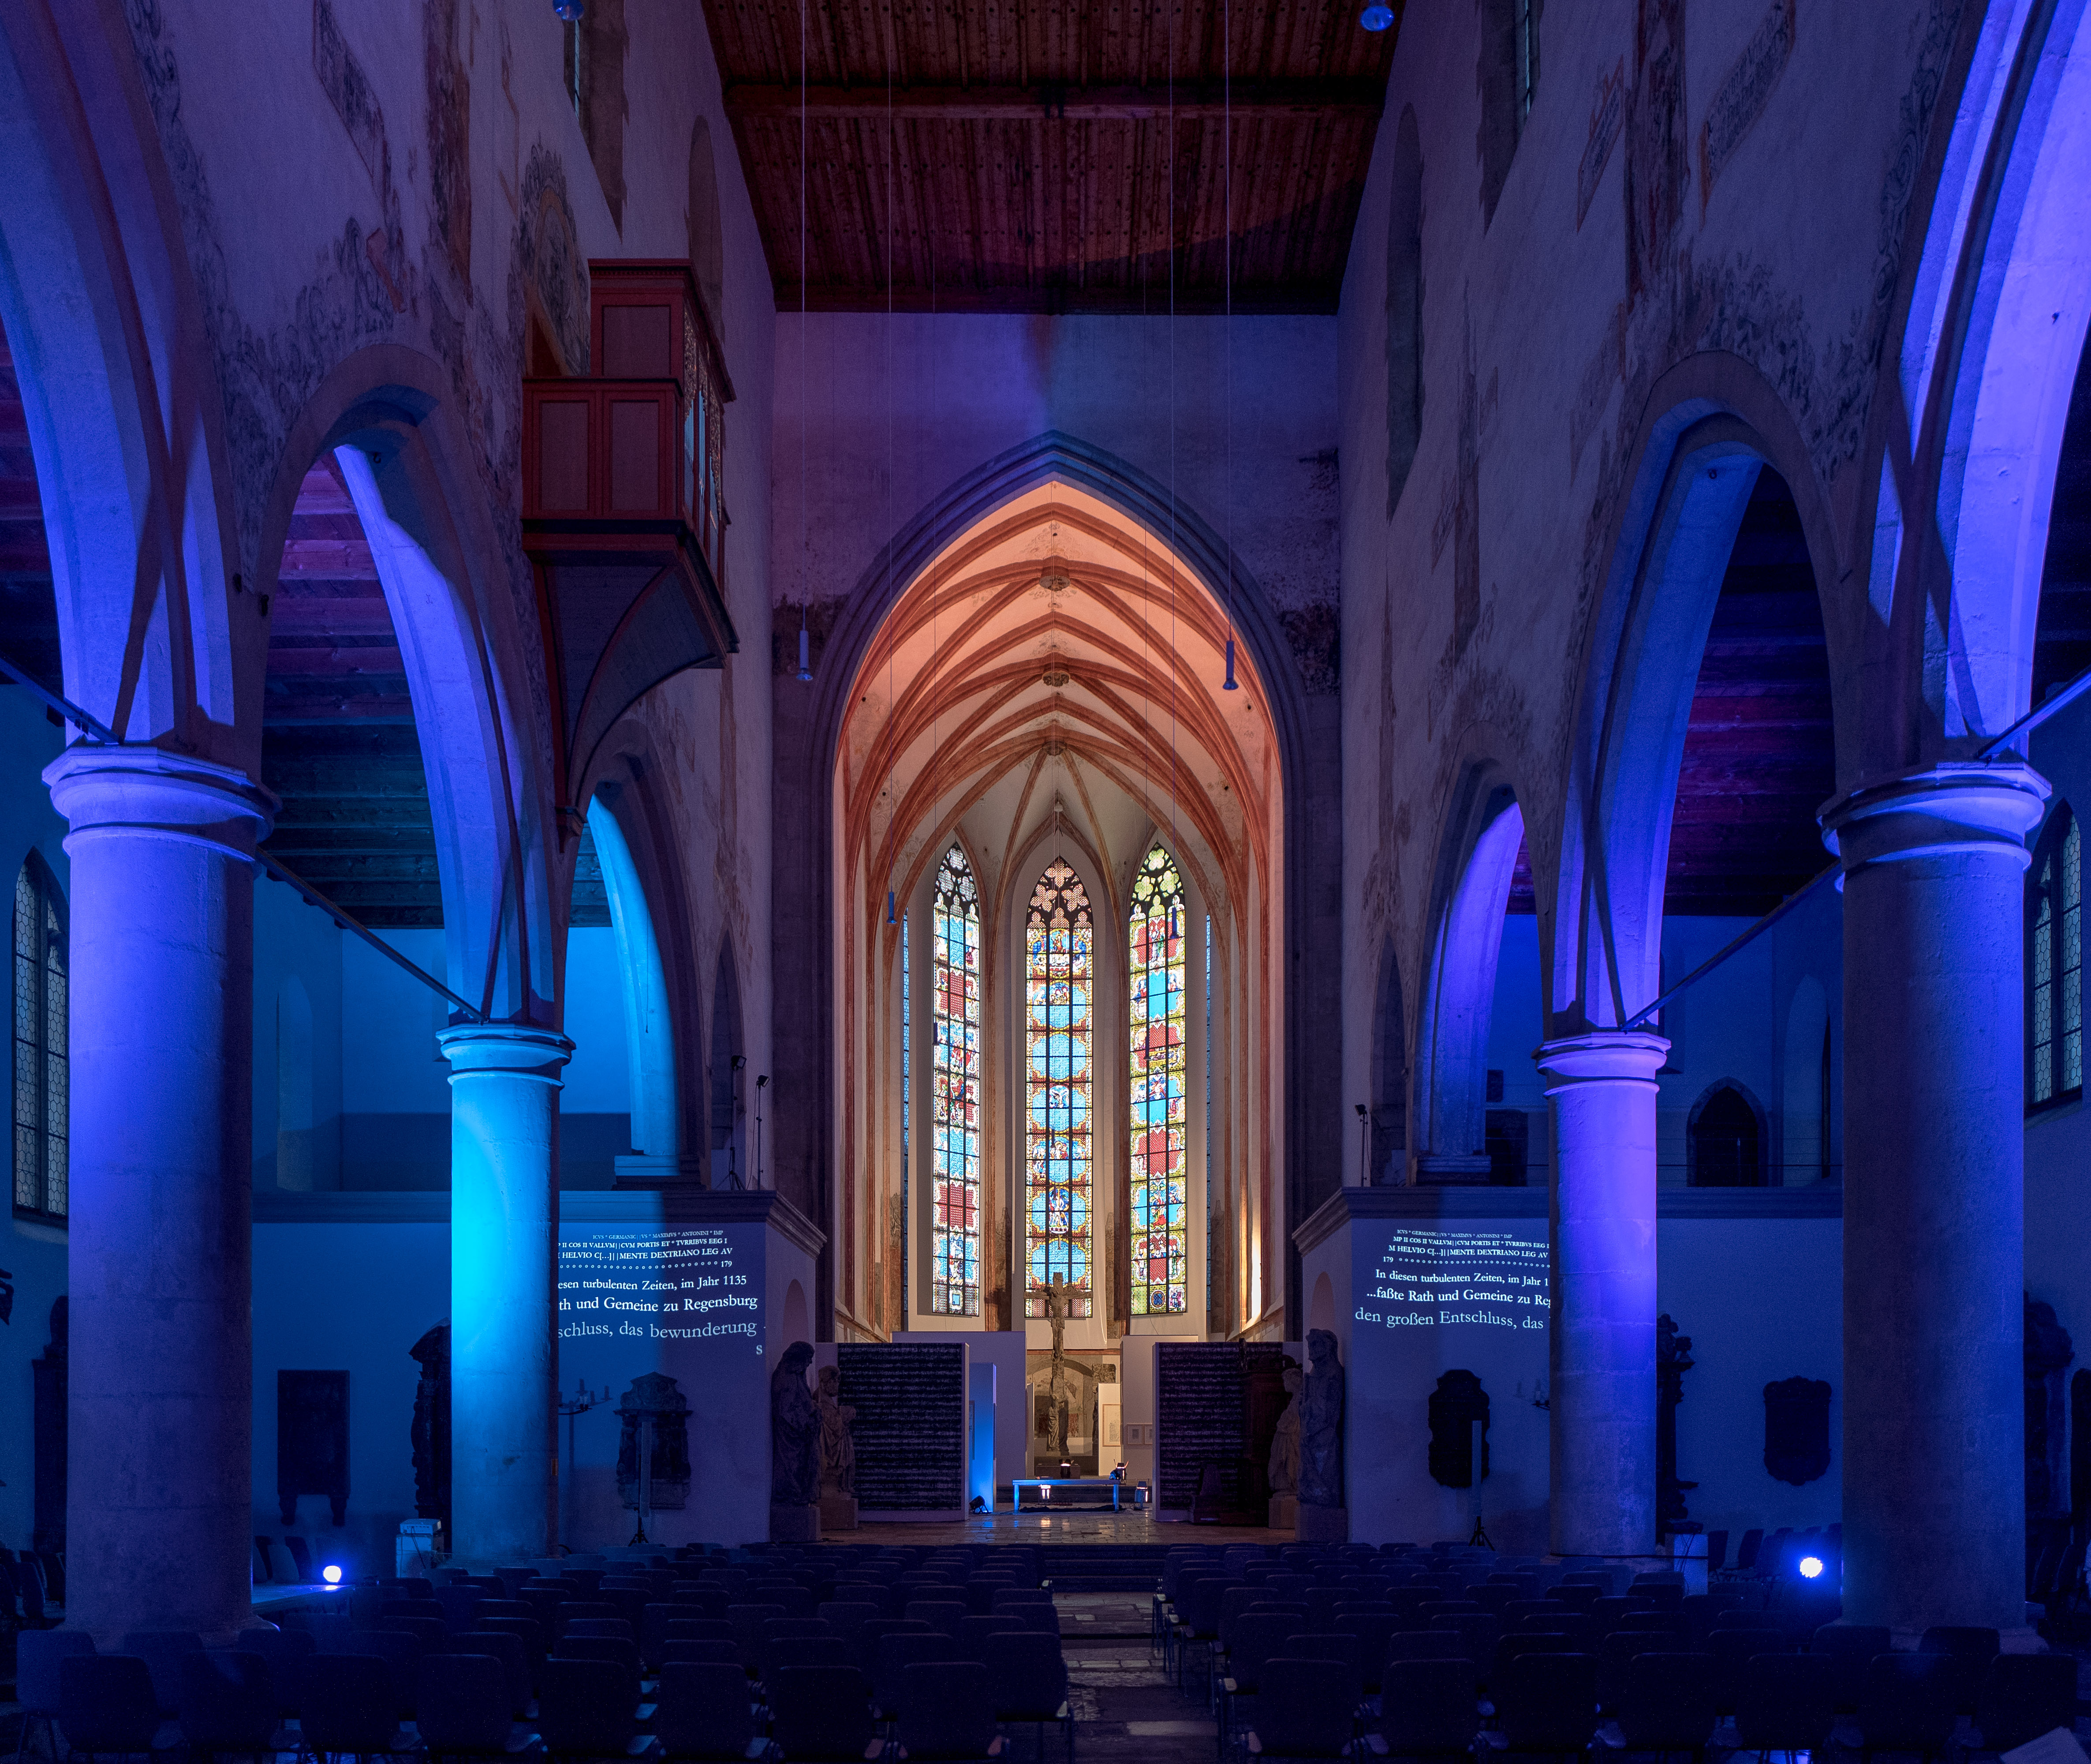
architecture, night, retro, building, old, kitchen, religion, blue, church, cathedral, praying, place of worship, world, religious, art, symmetry, kirche, kunst, history, day, 10, heritage, upper, jahre, blau, kulturerbe, regensburg, oberpfalz, welterbe, weltkulturerbe, palatinate, minoritenkirche, gebet, beten, sakral, bettpelorden, umnutzung, welterbetag